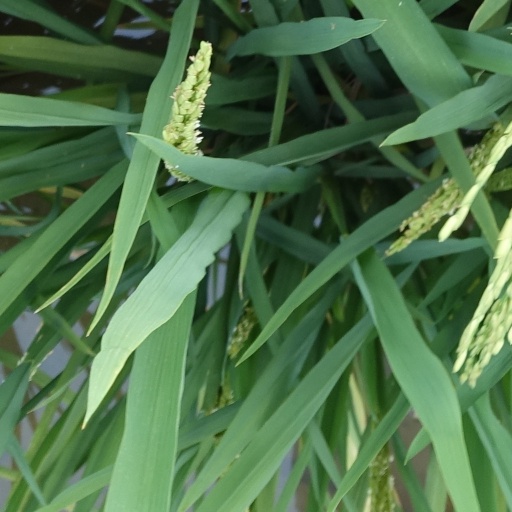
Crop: rice